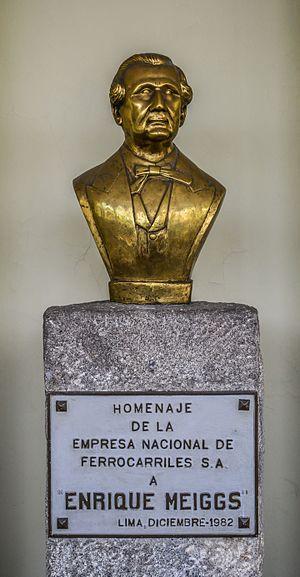
Le chemin de fer Ferrovías Central au Pérou qui relie le port de Callao sur la côte du Pacifique à la capitale Lima, se dirige vers l'Est jusqu'au noeud ferroviaire de La Oroya, puis vers le Sud-Est du pays jusqu'à Huancayo. Un embranchement à partir de la ville minière La Oroya mène vers le Nord-Ouest jusqu'à Cerro de Pasco. Ces deux lignes sont exploitées par le consortium Ferrocarril Central Andino.